Karow (Berlin)

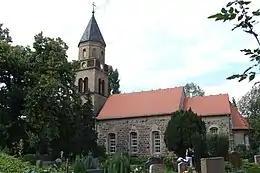
Village church

The locality was first mentioned in 1375 with the name of "Kare". Autonomous Prussian municipality of the former Niederbarnim district, Karow was incorporated into Berlin in 1920, with the "Greater Berlin Act".